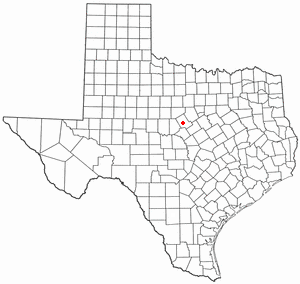
Comanche (Texas)
Comanches beliggenhed i Texas
Comanche er en amerikansk by og administrativt centrum for det amerikanske county Comanche County i staten Texas. I 2000 havde byen et indbyggertal på 4.482.